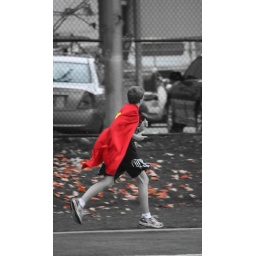
It's Superman running around the field at Cal Anderson Park